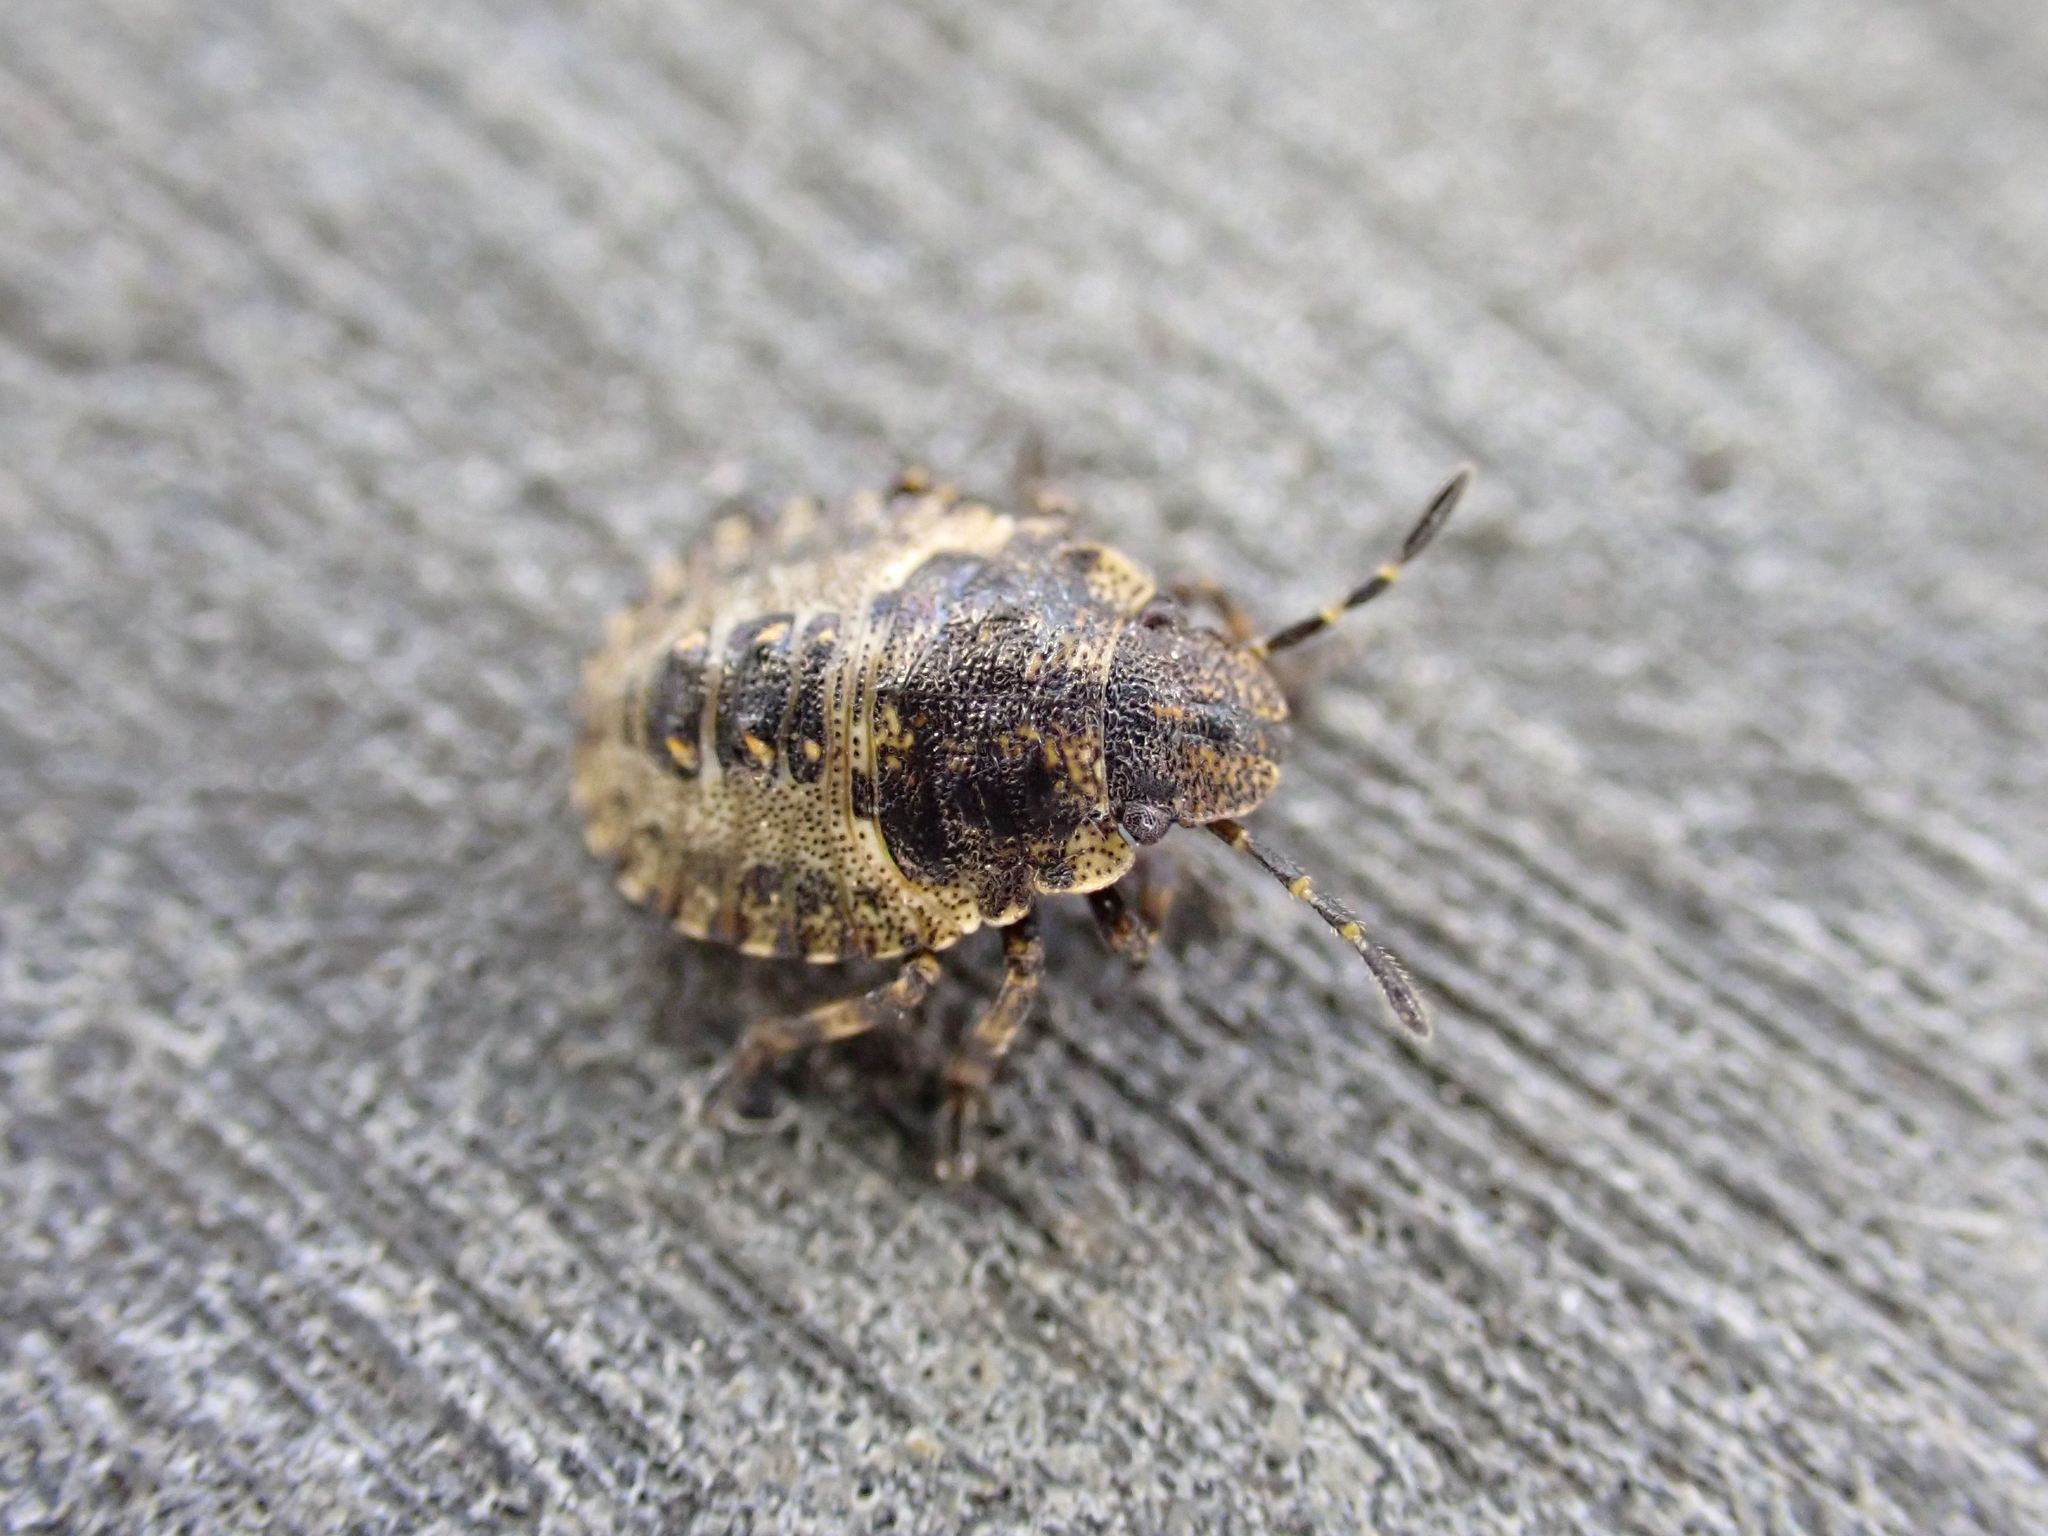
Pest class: stink_bug